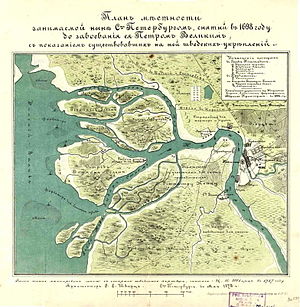
Nyenskans
Kort fra 1698 over Nevas udløb og Nyenskans
Nyenskans var en svensk fæstning opført som støttepunkt i forsvaret af Ingermanland, beliggende ved Nevas udløb i Finske bugt. Den lå på et næs, som dannedes der, hvor den lille å Okhta flyder ud i Neva. I tilknytning til fæstningen byggedes byen Nyen. Rester af befæstningen kan endnu ses på Nevas nordøstlige strand efter passage af broen i Nevskij Prospekts østre del.